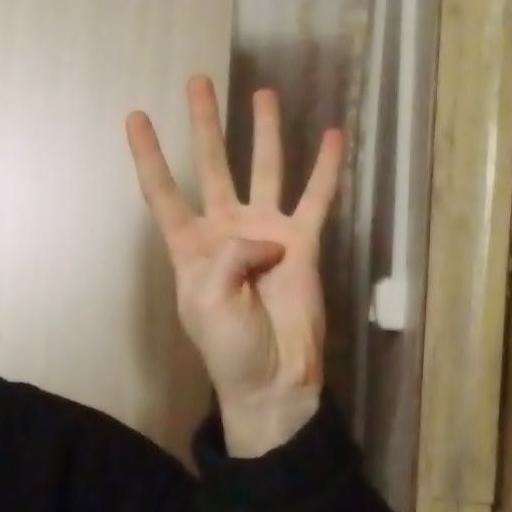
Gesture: four